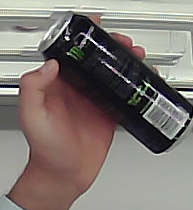
Product: monster_energydrink